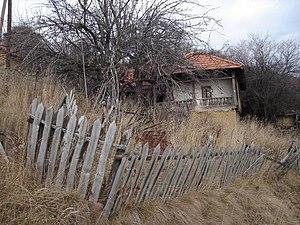
Žeravino est un village de Serbie situé dans la municipalité de Bosilegrad, district de Pčinja. Au recensement de 2011, il comptait 16 habitants.